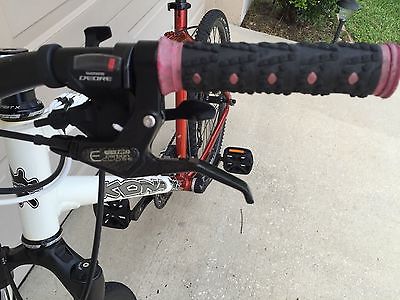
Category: bicycle